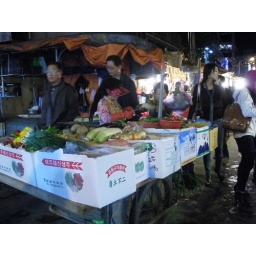
This old lady was vending vegetables roming in the fish market